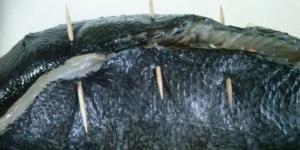
corvina rellena con mariscos